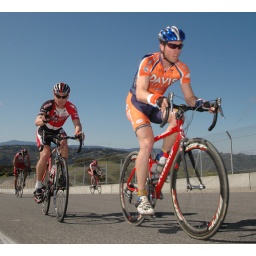
Props to the guy who can mug for a shot at the top of that hill that late in a race.